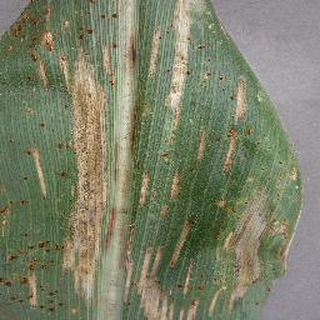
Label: corn_cercospora_leaf_spot